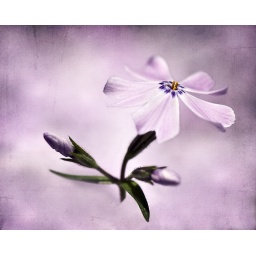
A mountain pink among a sea of blurred mountain pinks... added three Florabella ll textures all in bw.